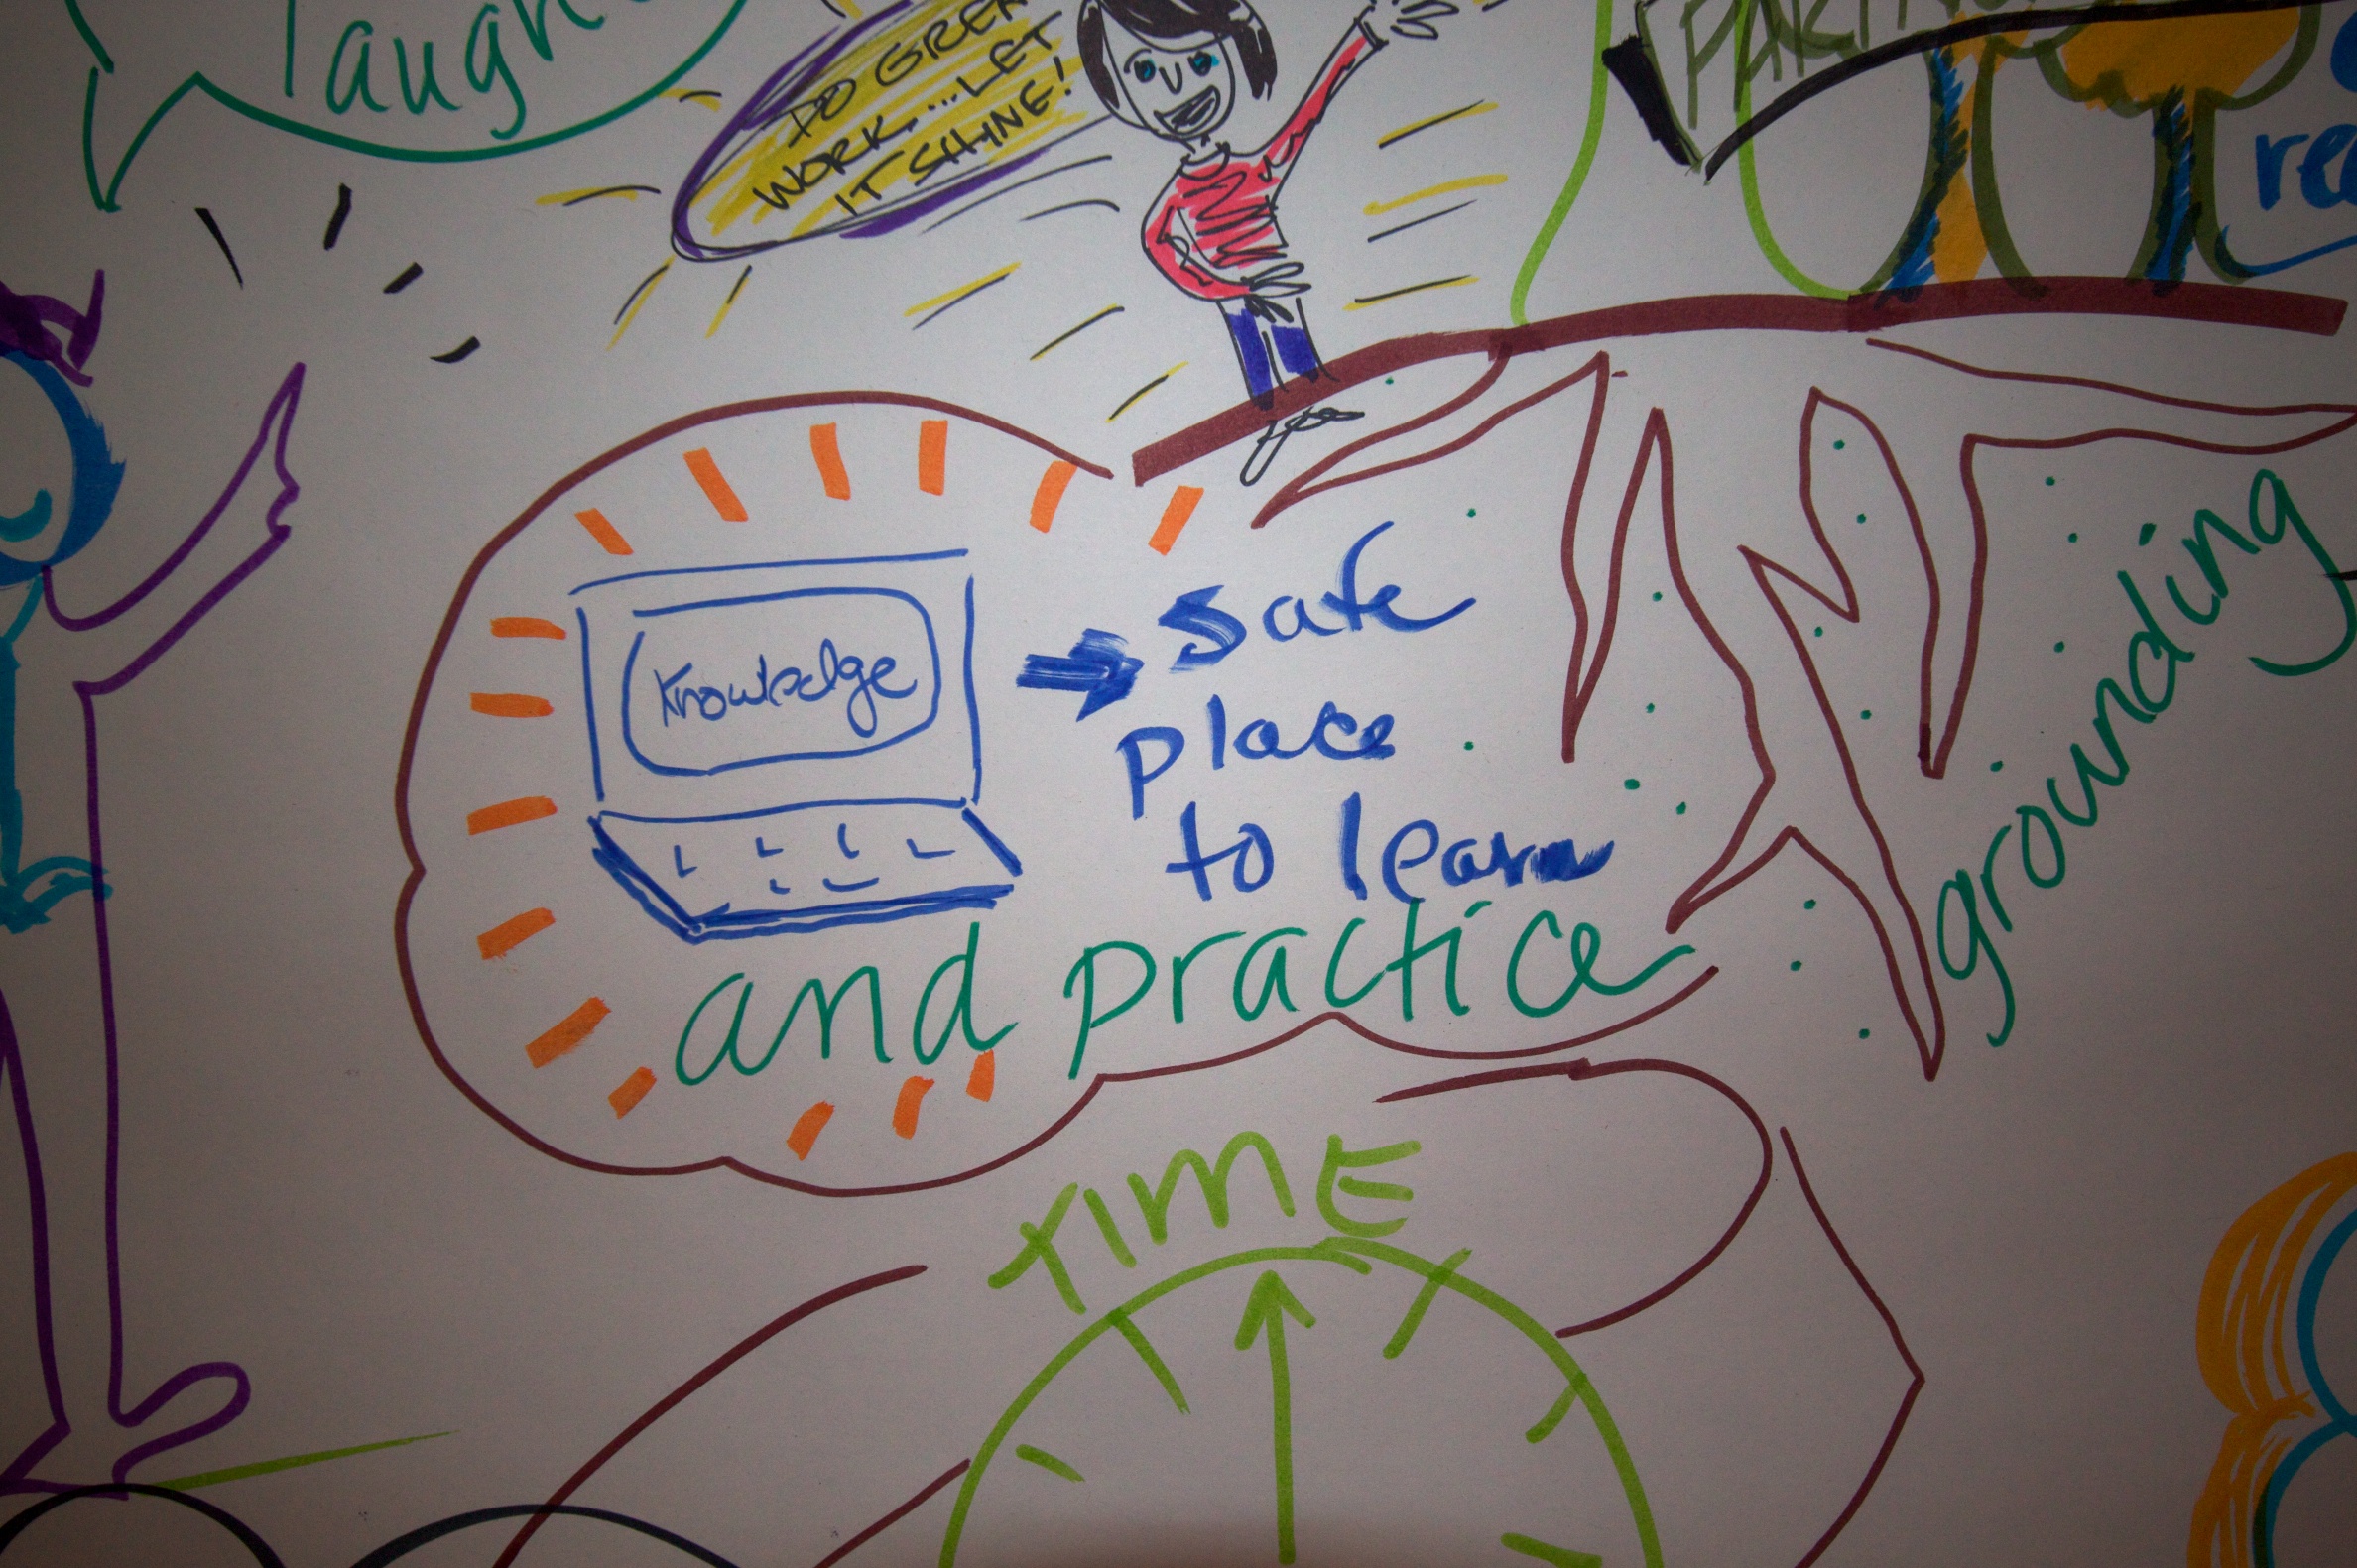
wall, color, graffiti, art, drawing, mural, ifvp2010